Brian Burke (ice hockey)

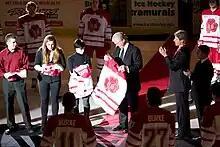
Burke attends a tribute for his son Brendan Burke, on February 5, 2011.

Burke also has four children from a previous marriage, including Patrick, a former scout for the Philadelphia Flyers and as of 2015 a director in the NHL's Department of Player Safety. Burke is a strong supporter of gay rights and attended the 2009 Toronto Gay Pride Parade with his son Brendan Burke, who was gay.